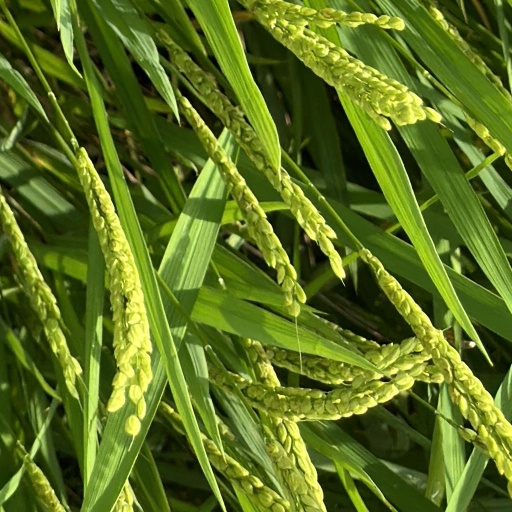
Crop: rice